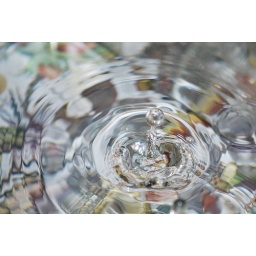
Taken on a nikon D60 and a small plastic fish tank with a leafy designed tray underneath as a background.1/200F5.6